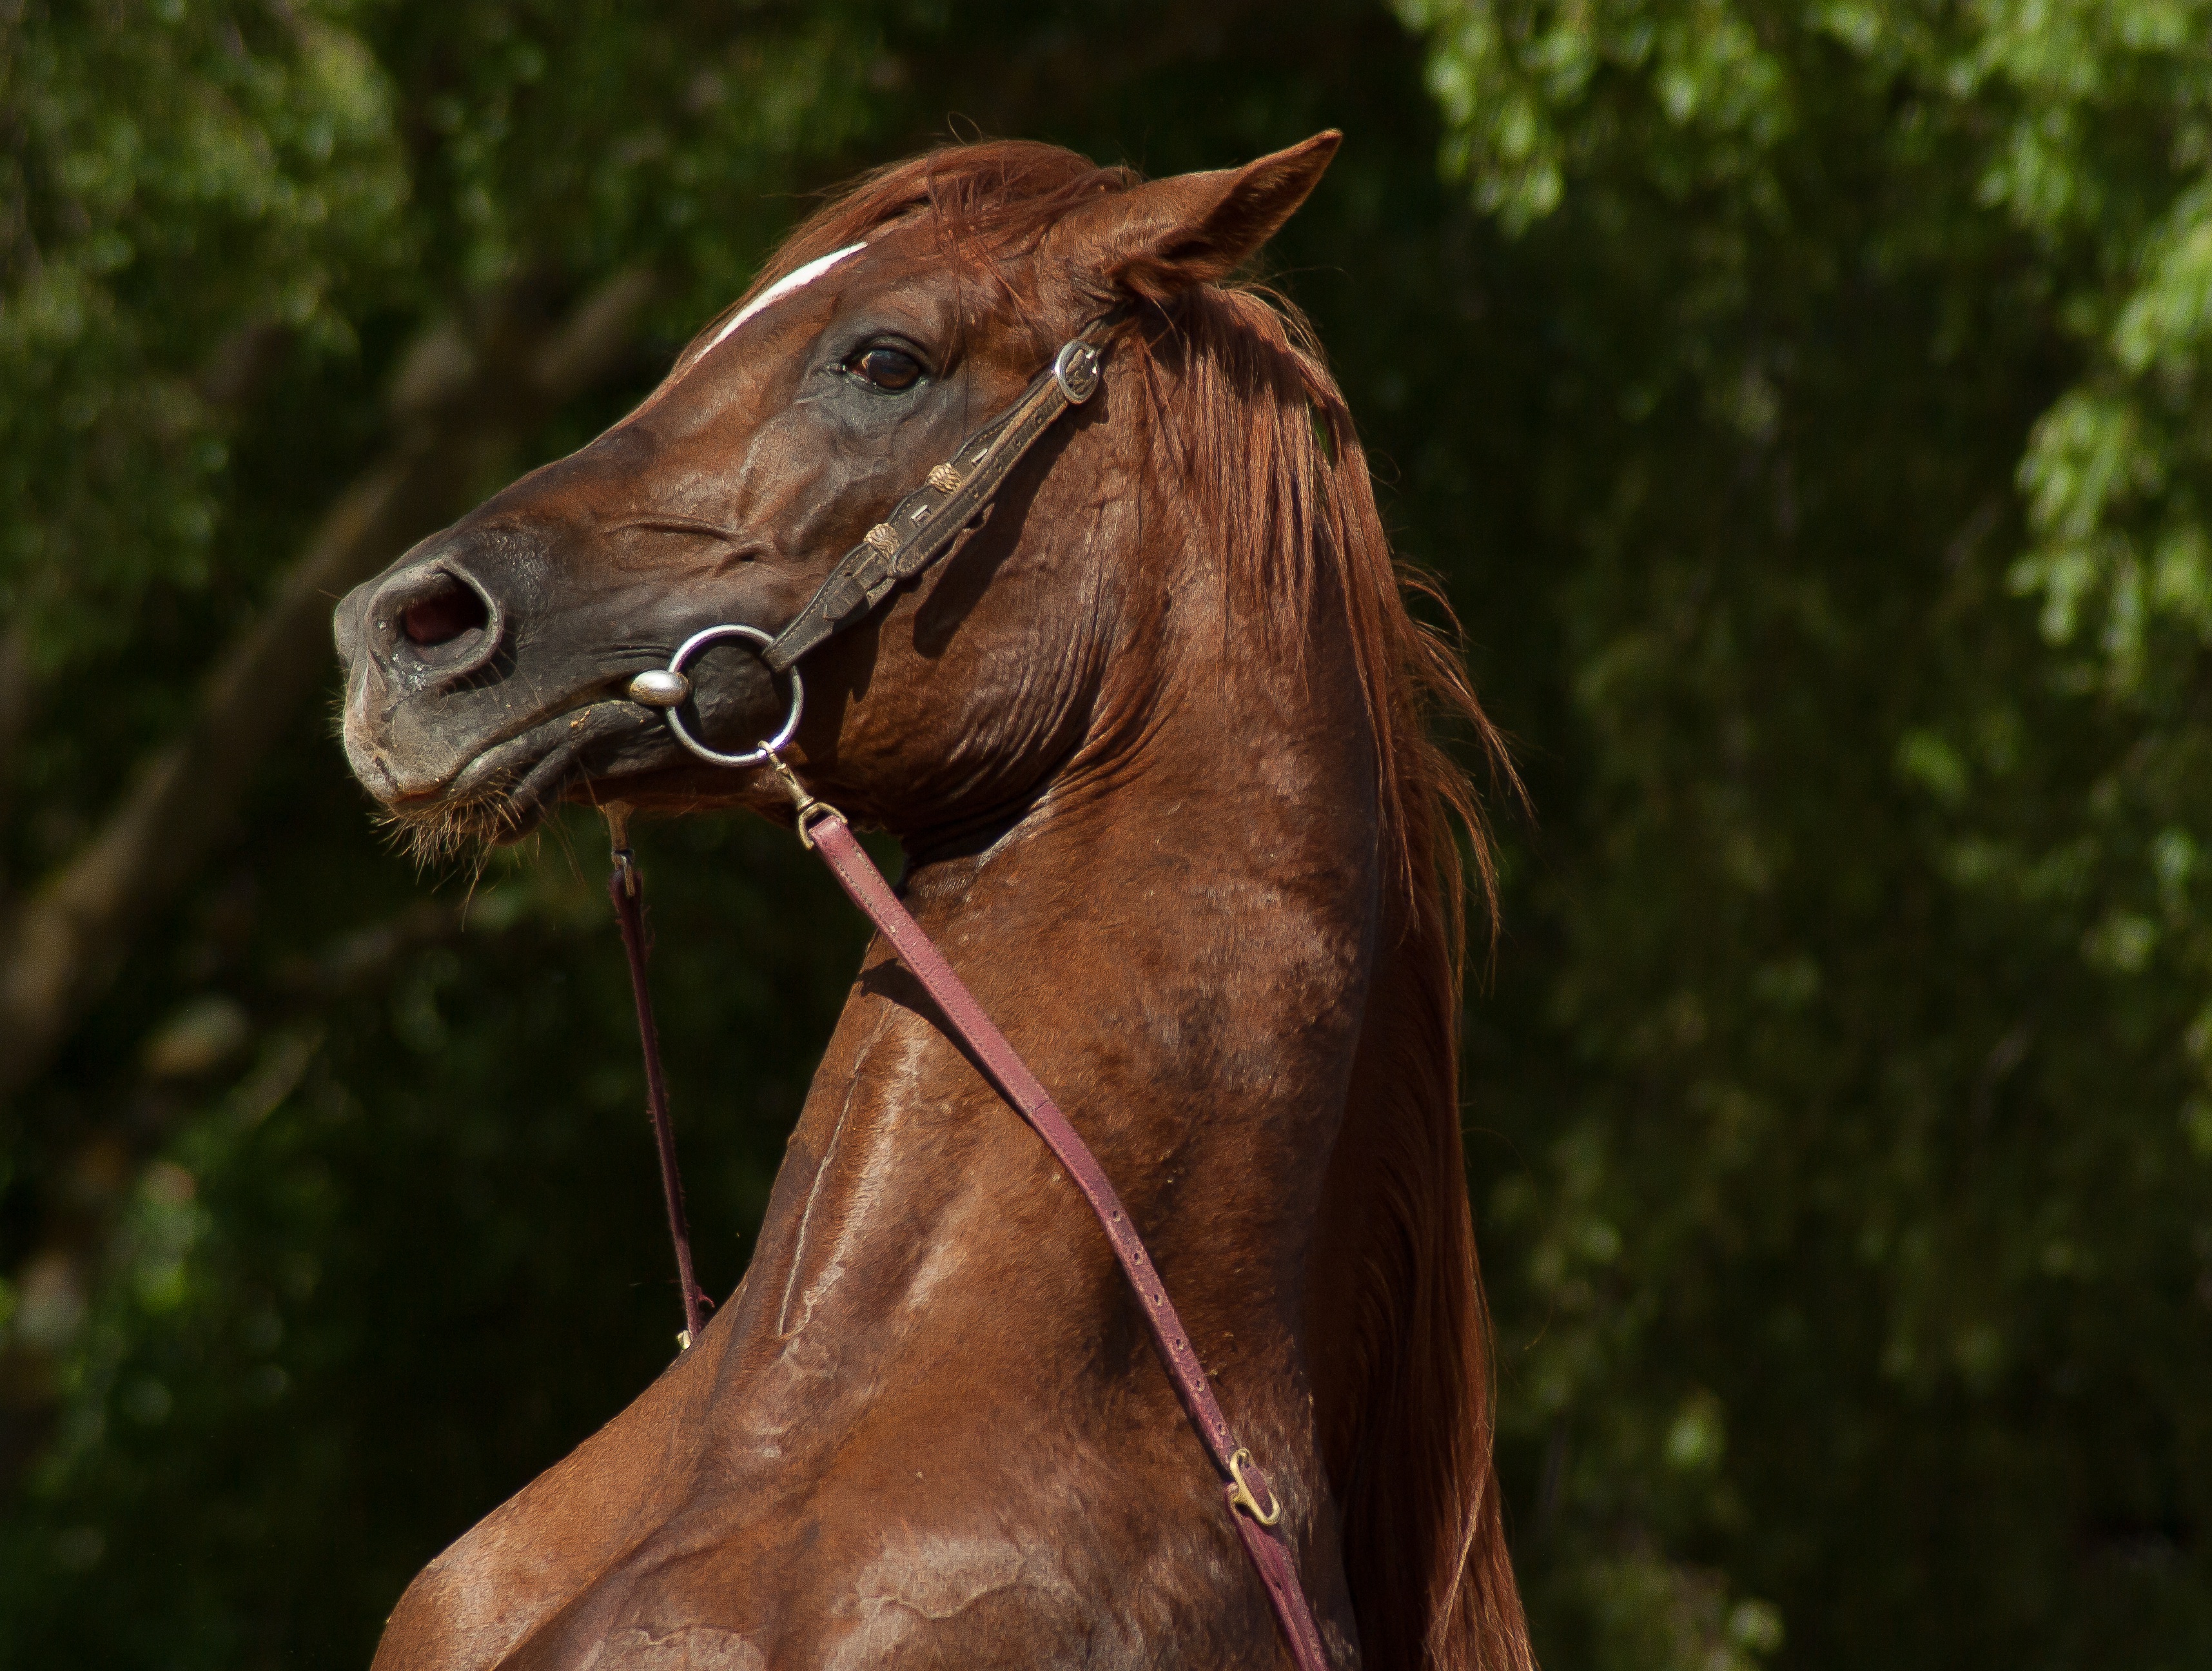
pasture, horse, rein, mammal, stallion, mane, fauna, bridle, vertebrate, mare, equestrianism, dressage, horse show, cabrer, horse like mammal, mustang horse